Montoya Group

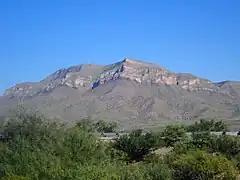
Montoya Group beds form the shelf immediately below the peak of Timber Mountain, New Mexico, USA

The Montoya Group is a group of geologic formations in westernmost Texas and southern New Mexico. It preserves fossils dating back to the late Ordovician period.